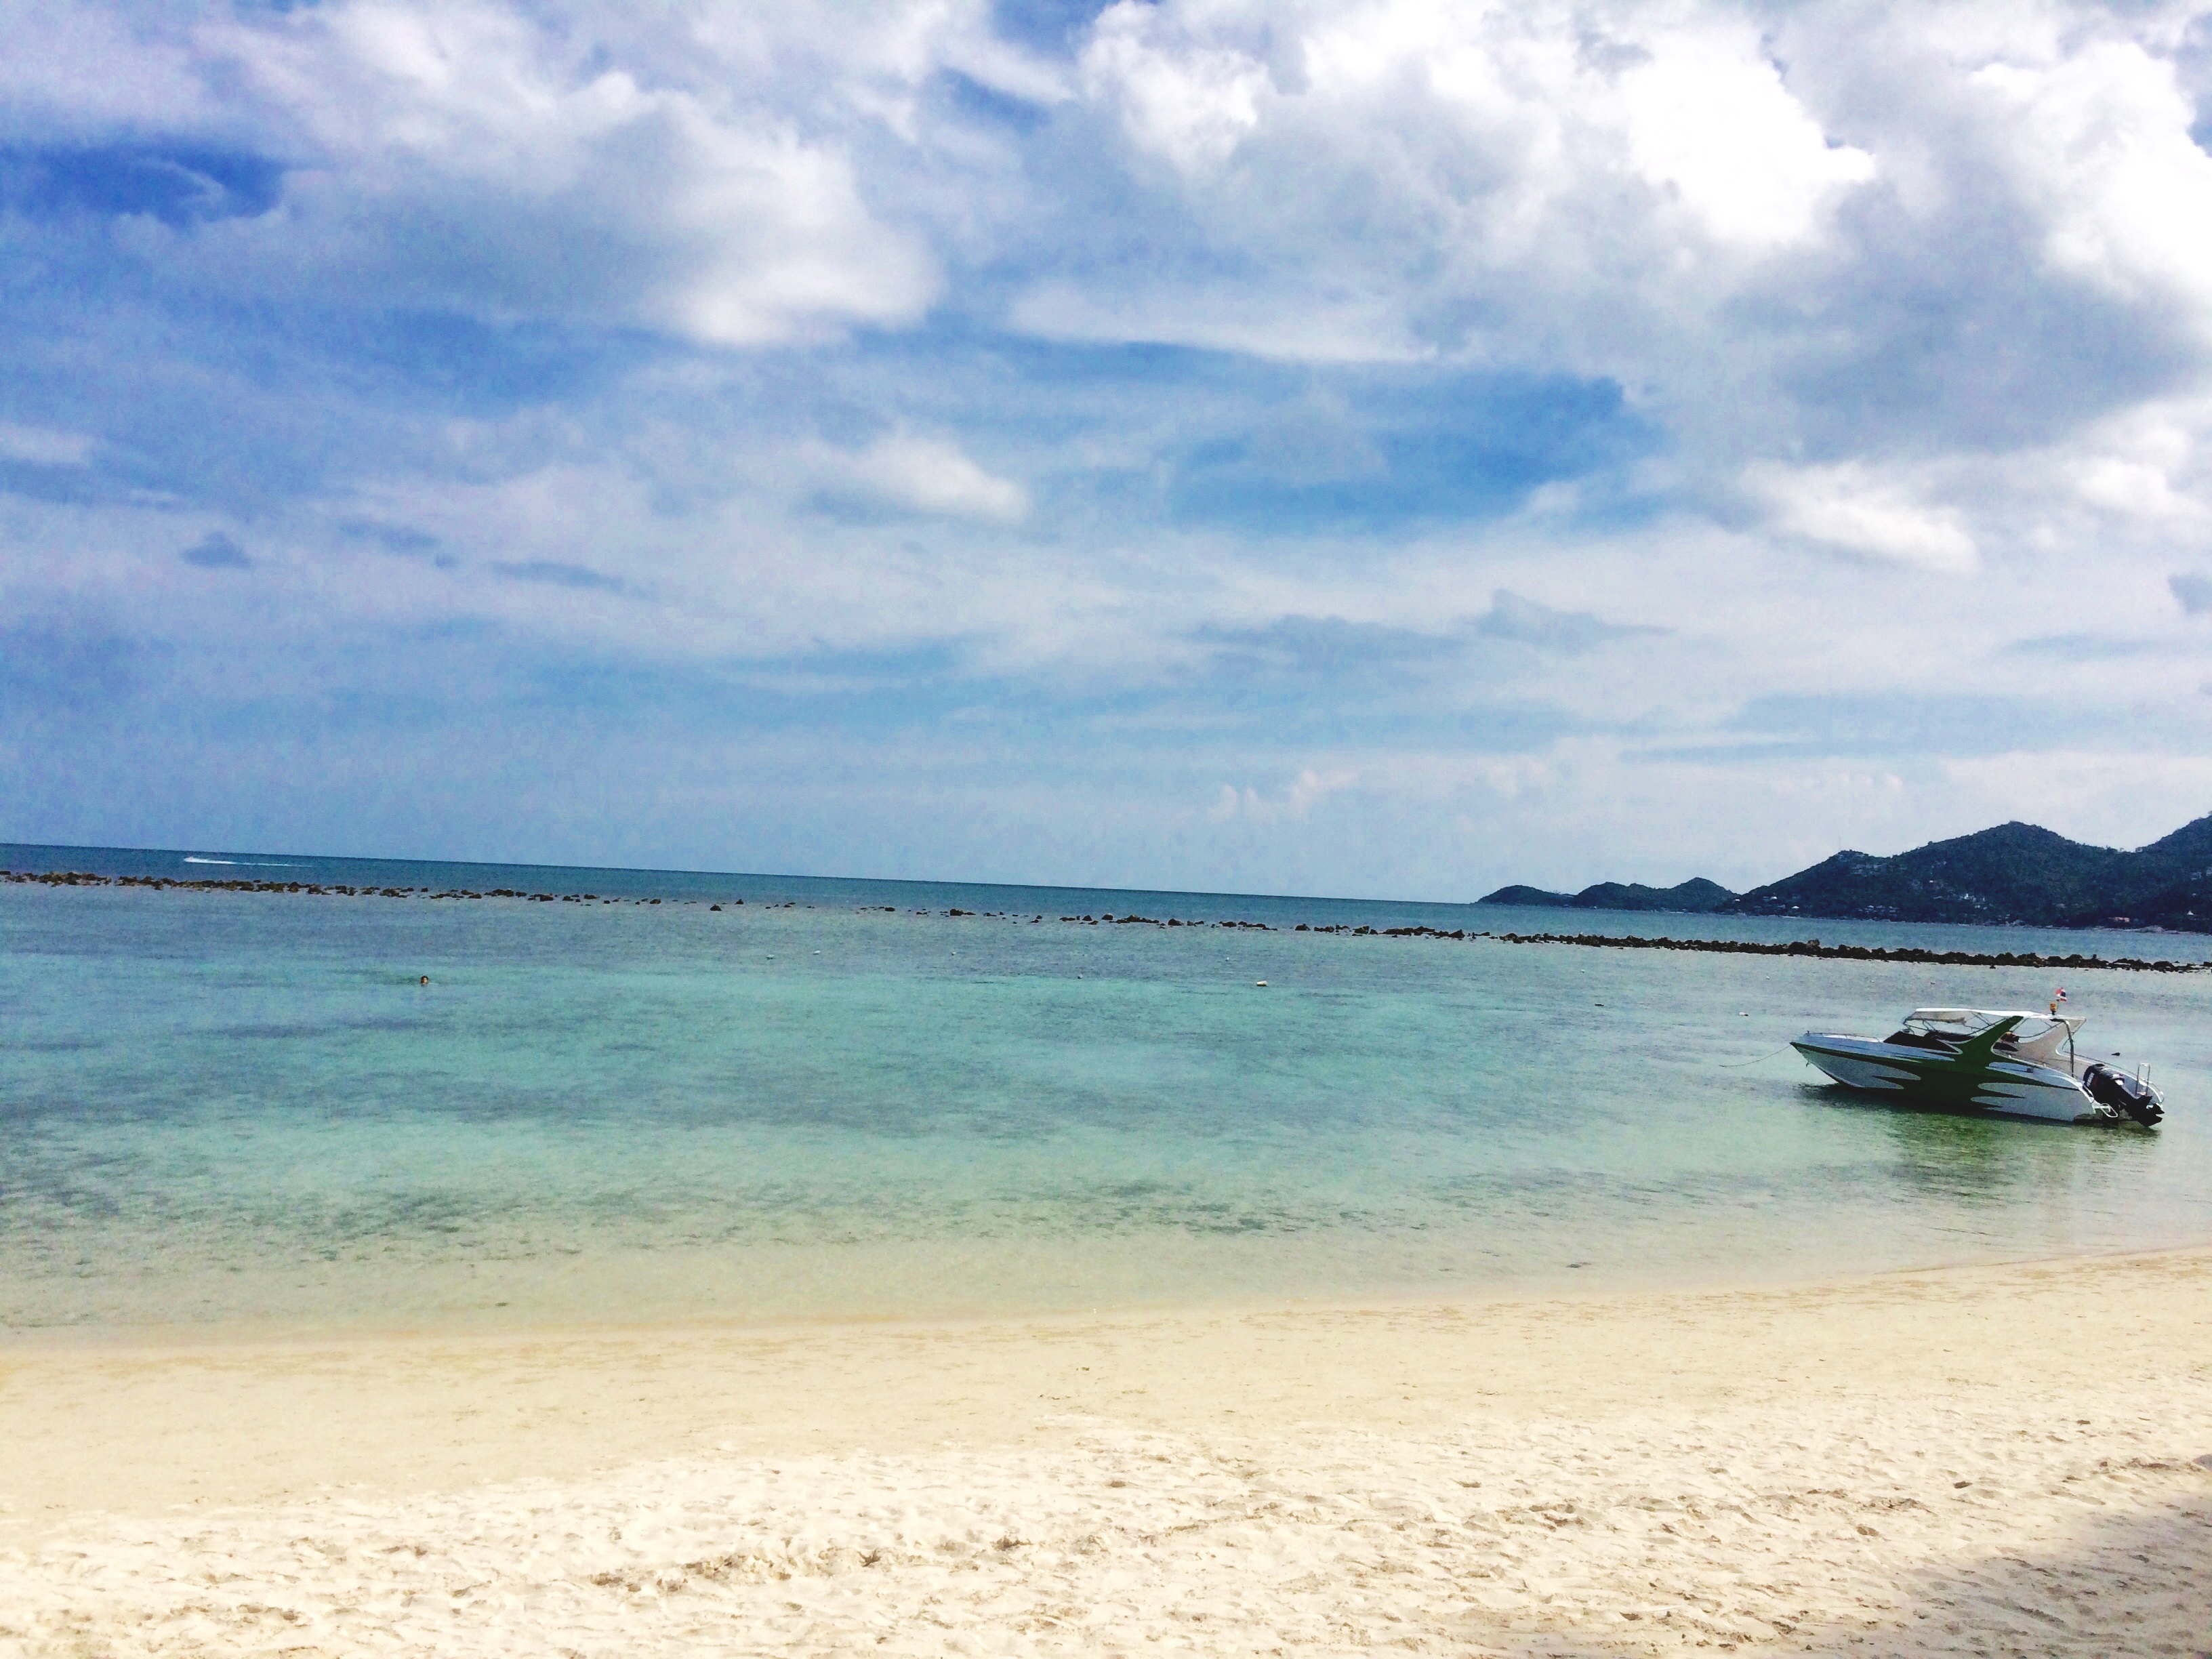
beach, sea, coast, sand, ocean, horizon, cloud, sky, shore, wave, vacation, vehicle, bay, body of water, wind wave